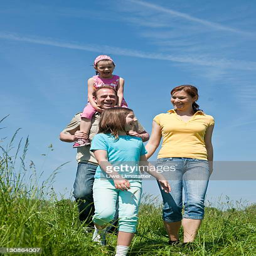
family walking relaxed in a flower meadow